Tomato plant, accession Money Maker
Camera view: tilt-top (135 deg); turntable rotation: 120 degrees
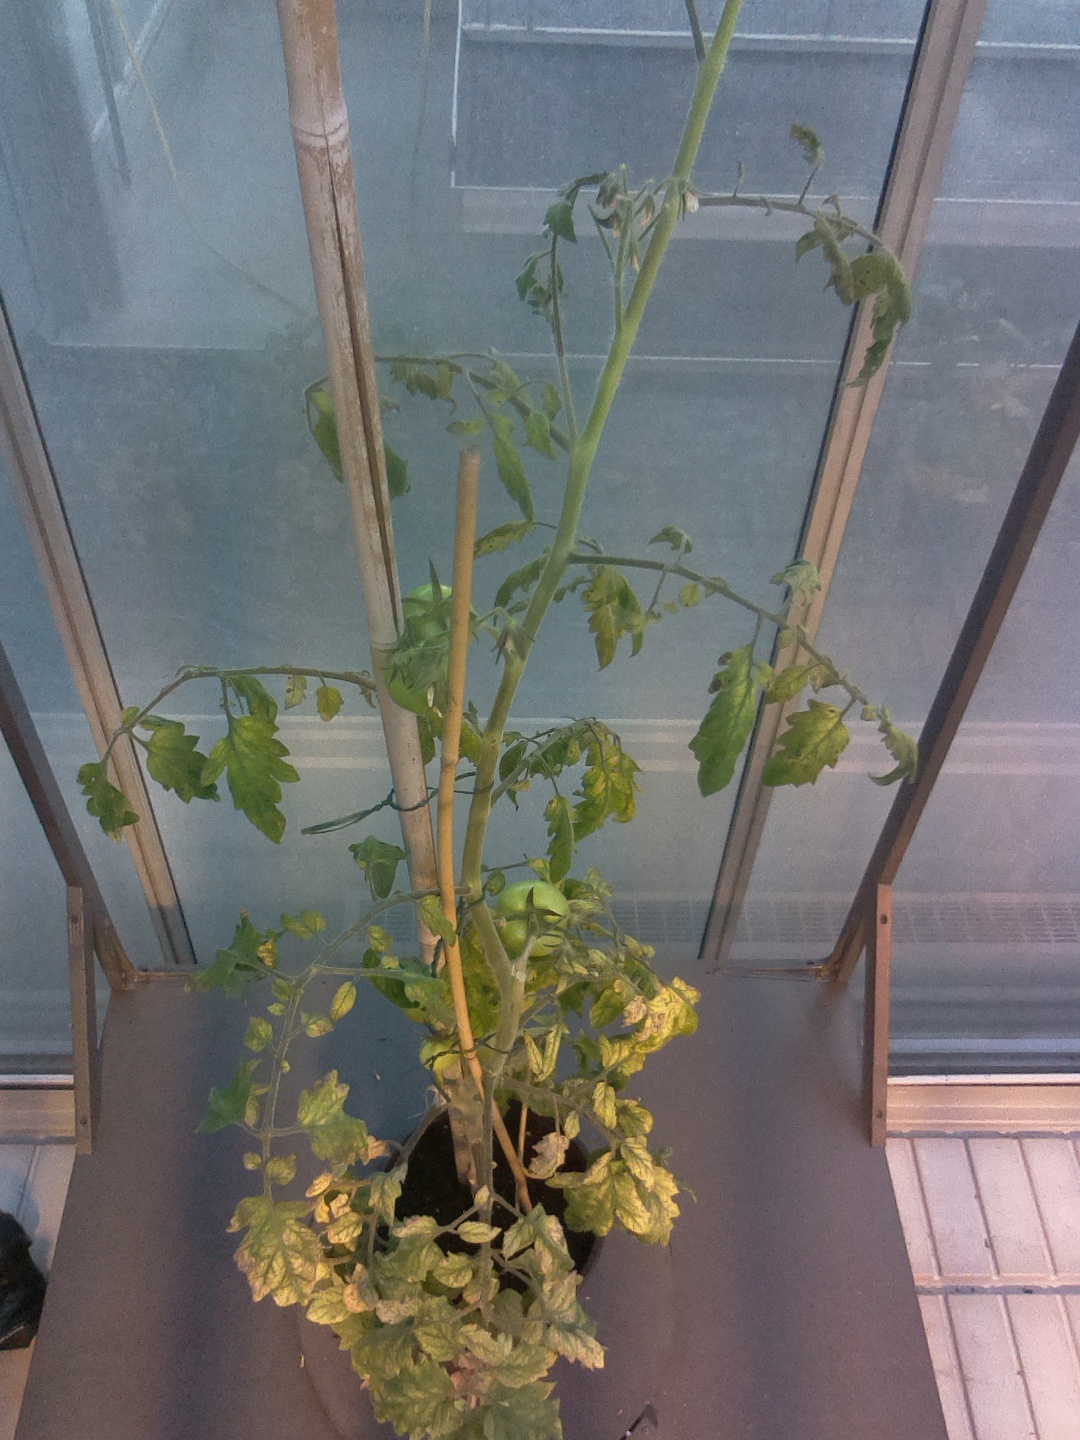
BBCH growth stage 75: 50%-60% of final fruit size